Keibul Lamjao National Park

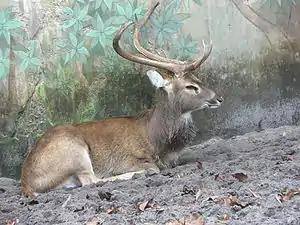
Brow-antlered deer or sangai or the dancing deer ("Cervus eldi eldi")

The park, primarily composed of moist semi–evergreen forests, has a rich amalgam of aquatic, wetland and terrestrial ecosystem. The grass land structure of the park is divided into three zones.